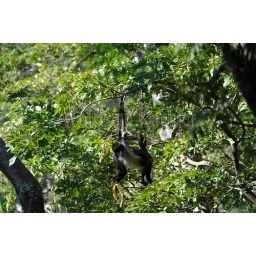
Guatemala, highlands, lake atitlan, near panajachel, rainforest, woolly monkey